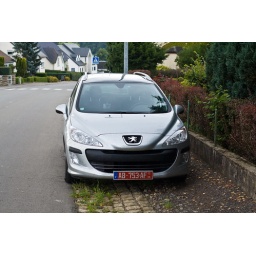
The Peugeot just exudes confidence sitting in a street with so much French-language-stuff around it.